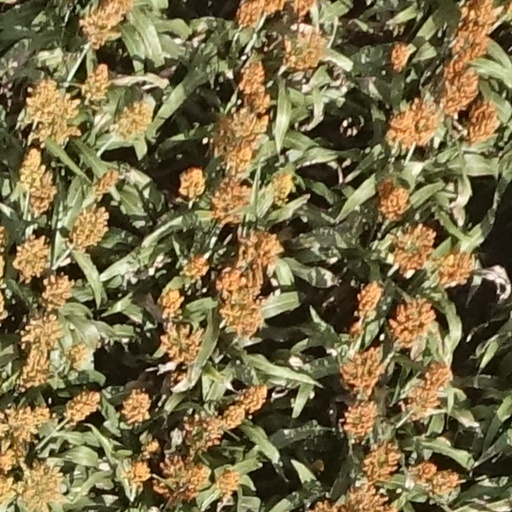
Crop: sorghum